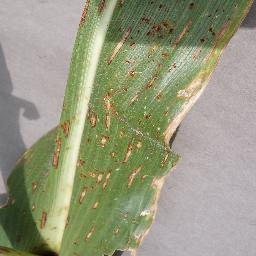
Label: Corn_(Maize)___Gray_Leaf_Spot_(Cercospora)